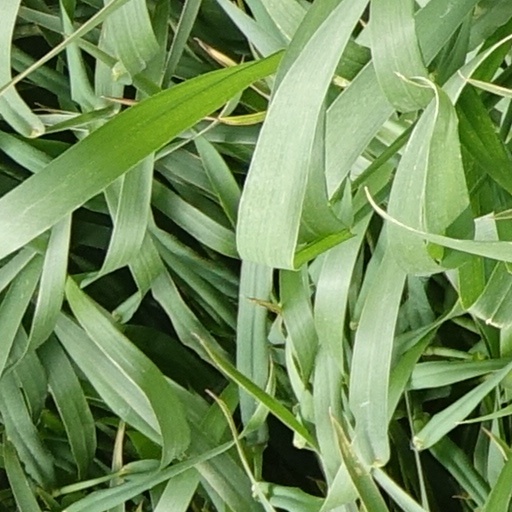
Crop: wheat